Revolutionary socialism

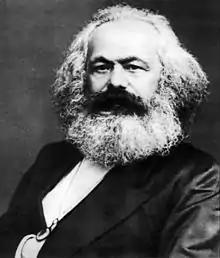
Portrait of Karl Marx in 1875

In "The Communist Manifesto", Karl Marx and Friedrich Engels wrote: